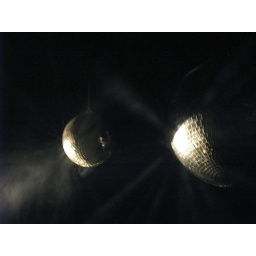
The balls at Shake It Up, a rock dance night at LITE bar in Katamachi, the drinking district of Fukui.